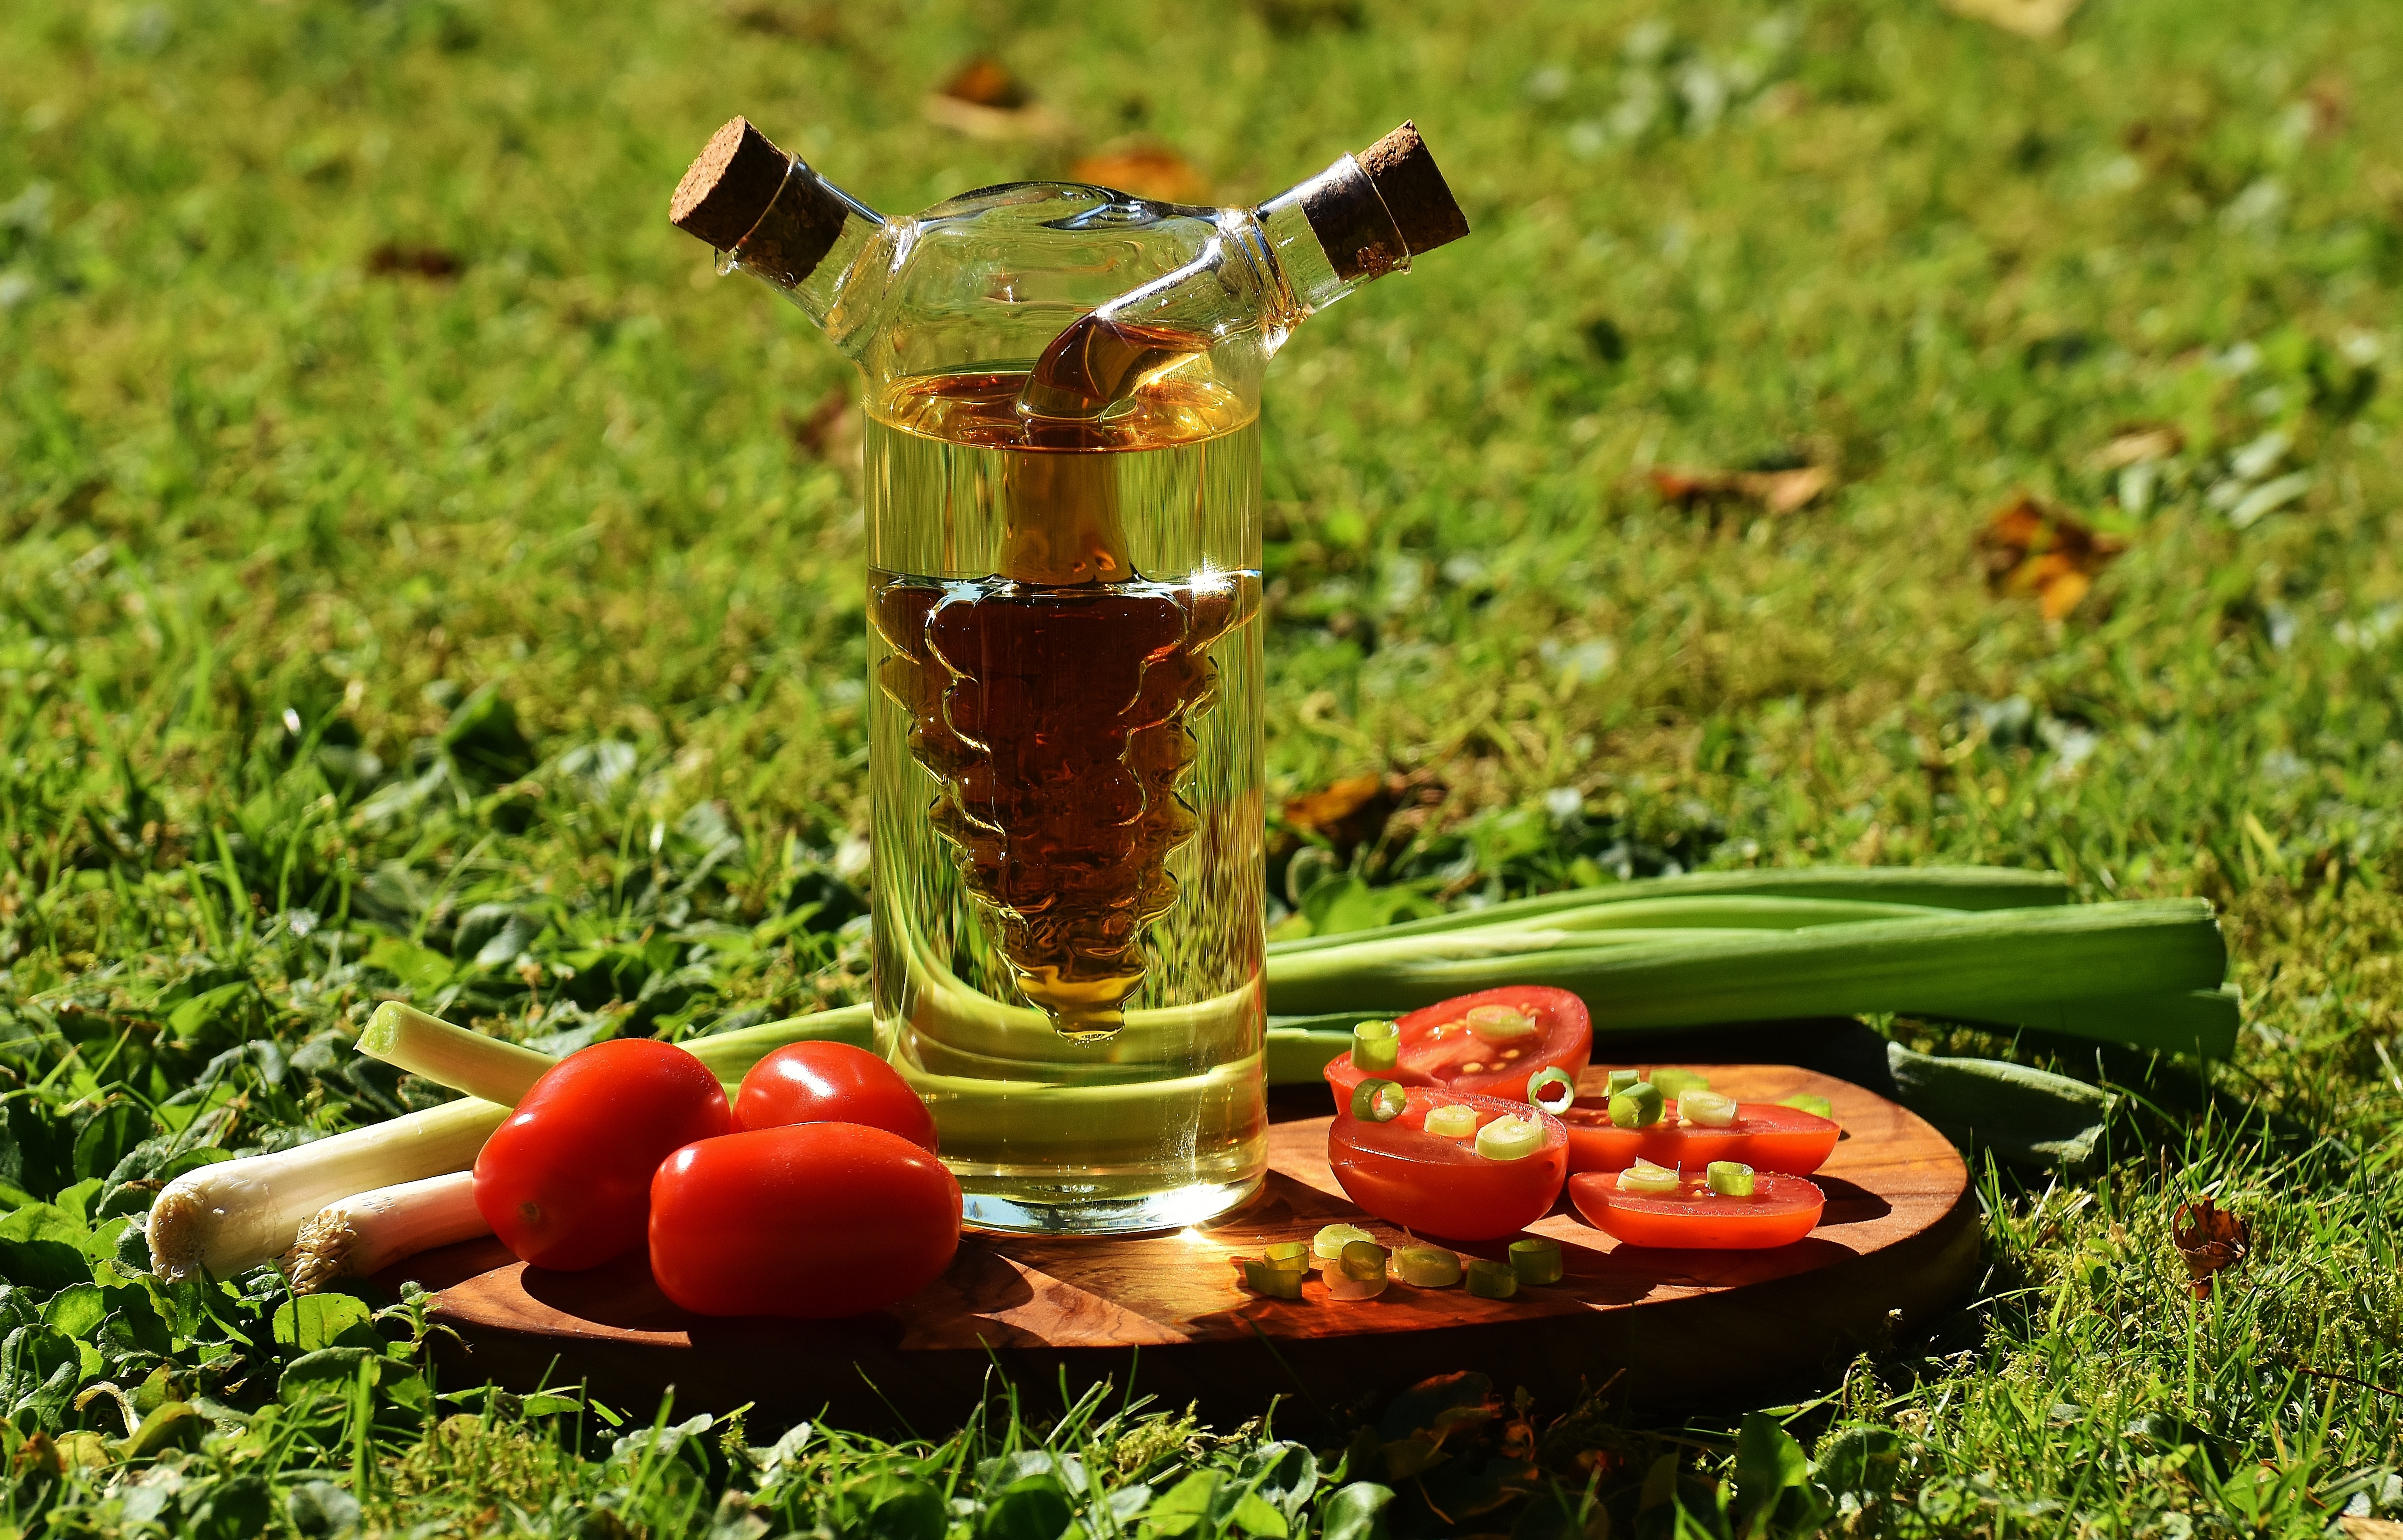
lawn, flower, food, salad, red, herb, produce, bottle, healthy, eat, delicious, cook, picnic, vegetables, tomatoes, leek, oil, frisch, vinegar, bless you, onions, cherry tomatoes, spring onions